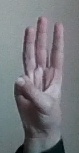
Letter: thaa